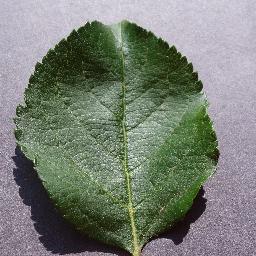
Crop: apple
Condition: healthy